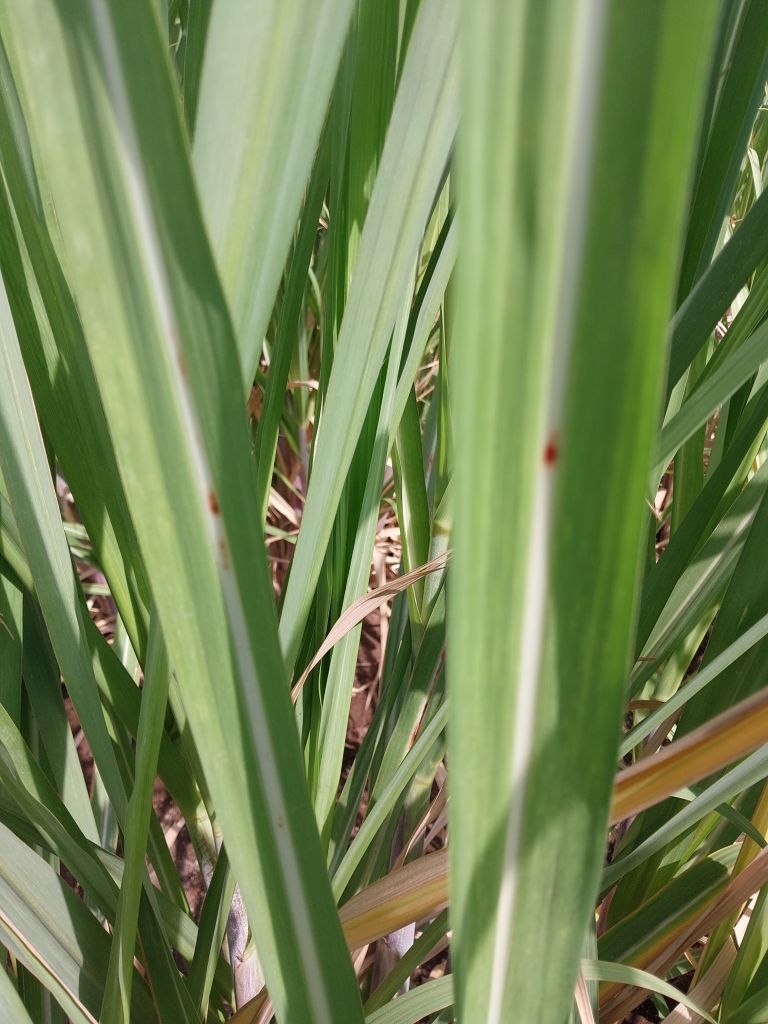
Label: Brown Spot